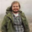
Label: man